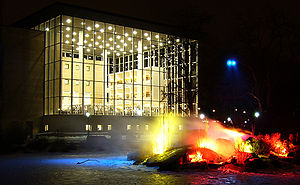
Malmö stadsbibliotek
Ljusets Kalender med den lyssatte dam i forgrunden.